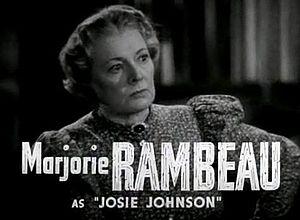
Marjorie Rambeau est une actrice américaine, née à San Francisco le 15 juillet 1889, morte à Palm Springs le 6 juillet 1970.